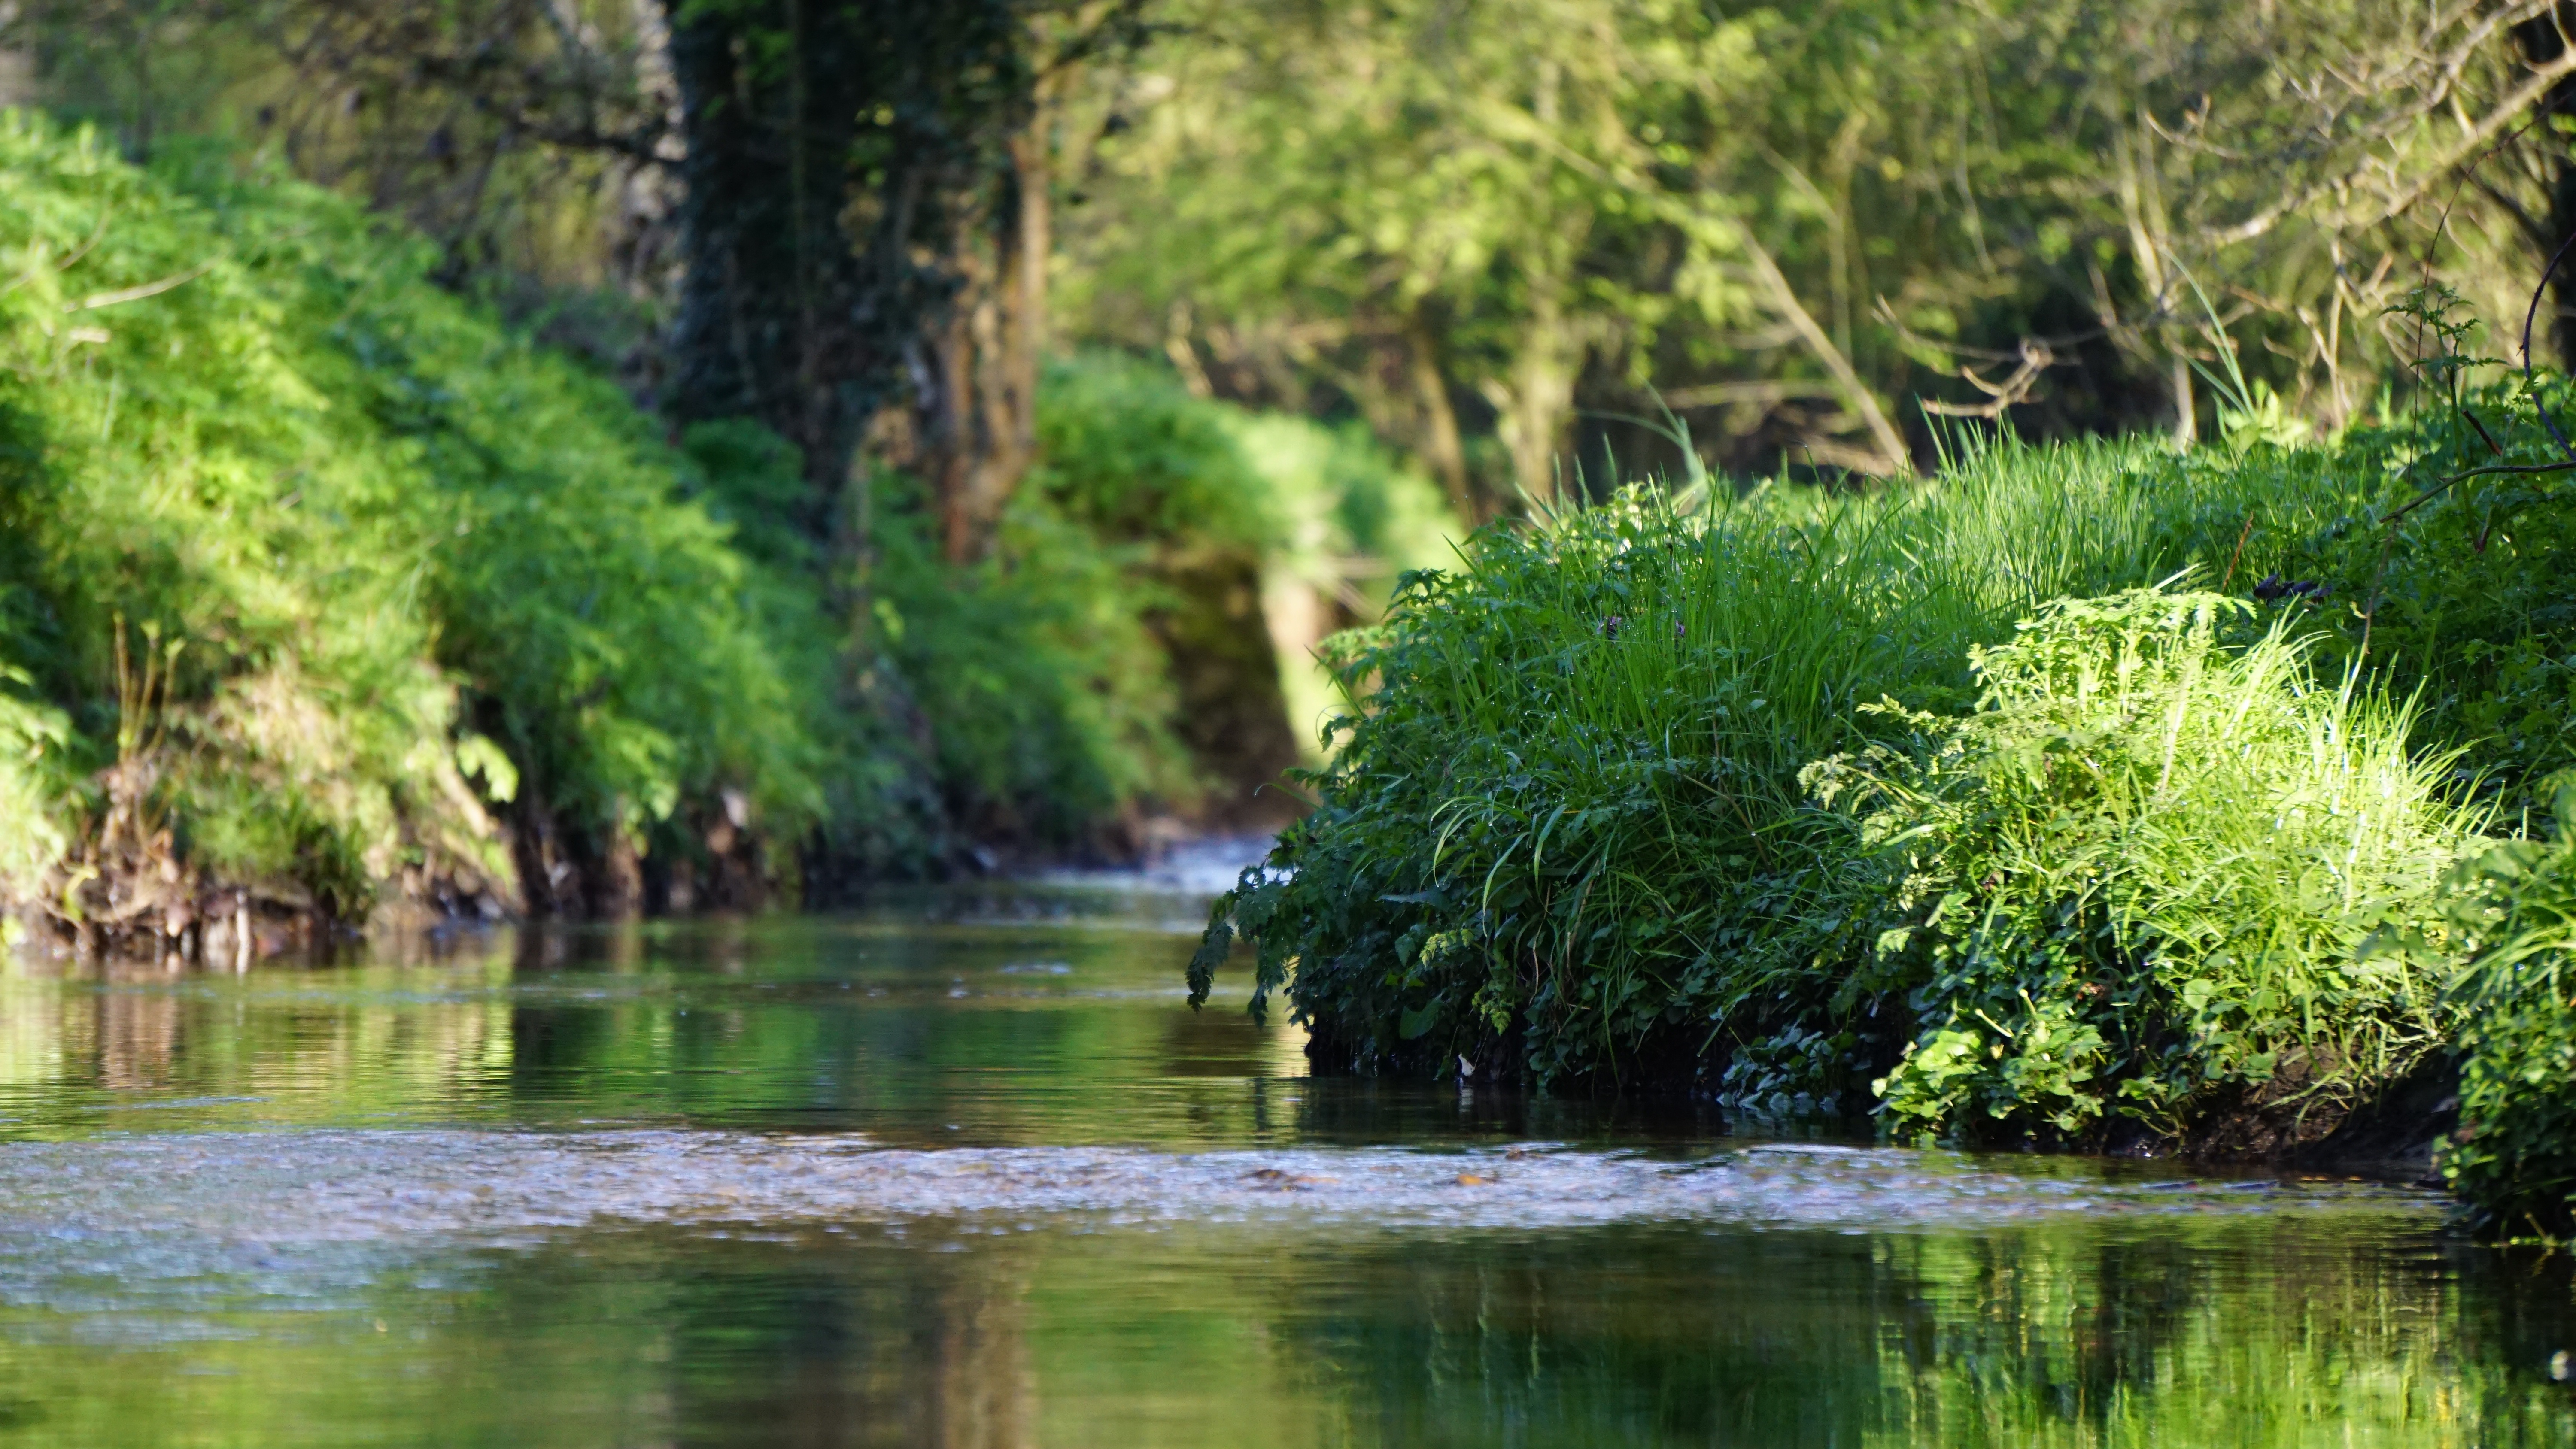
landscape, tree, water, nature, forest, grass, creek, marsh, swamp, wilderness, plant, lake, river, canal, pond, wildlife, stream, green, reflection, jungle, tranquil, waterway, body of water, sunny, bank, vegetation, rainforest, growing, wetland, bog, floodplain, woodland, tributary, water feature, ecosystem, watercourse, nature reserve, state park, riparian zone, biome, old growth forest, grass family, bayou, riparian forest, water resources, plant community, tropical and subtropical coniferous forests, valdivian temperate rain forest, fluvial landforms of streams